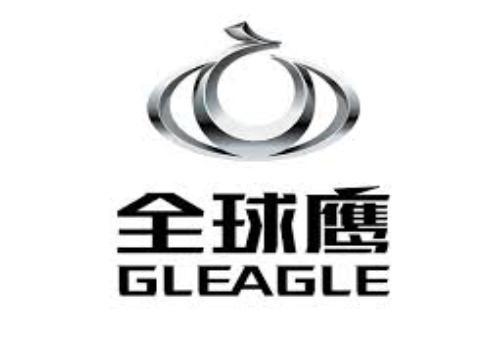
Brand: gleagle
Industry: Transportation